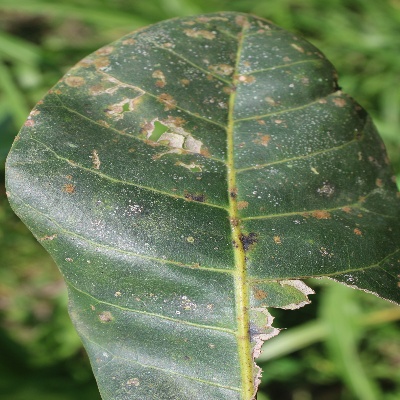
Crop: Cashew
Condition: red rust